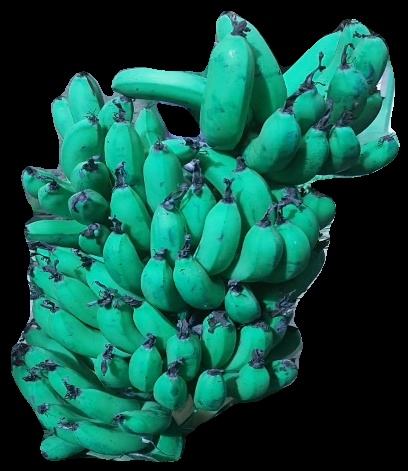
Variety: pachbale
Grade: grade3